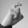
ASL letter: X